Smith's Fort Plantation

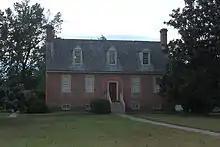
Smith's Fort Plantation house, 2014

The property and current house was acquired by Preservation Virginia (formerly known as the Association for the Preservation of Virginia Antiquities) in 1933 after undergoing restoration funded by John D. Rockefeller Jr. It is currently open as a museum with furnishings from the late 16th through the early 18th centuries. The property serves as a host to the annual Old Virginia Christmas-Festival of Crafts.